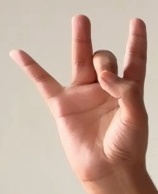
ASL sign: 8